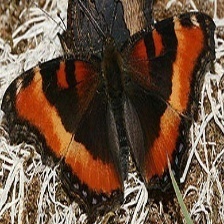
Species: MILBERTS TORTOISESHELL
Butterfly family (ImageNet category): admiral